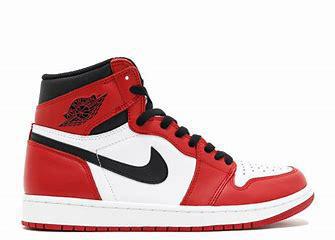
Brand: Nike
Model: Air Jordan 1